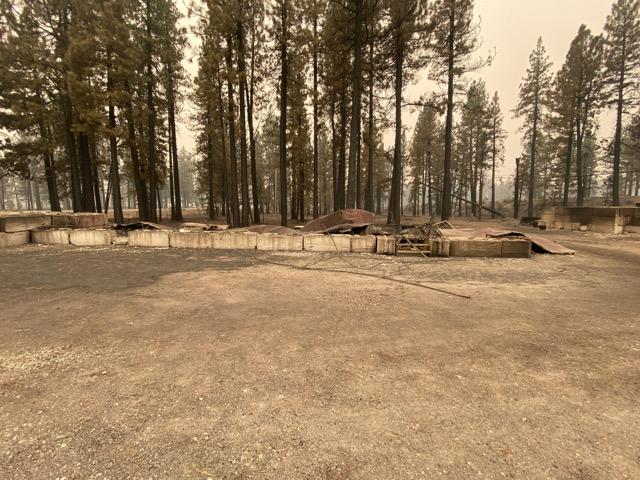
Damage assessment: destroyed